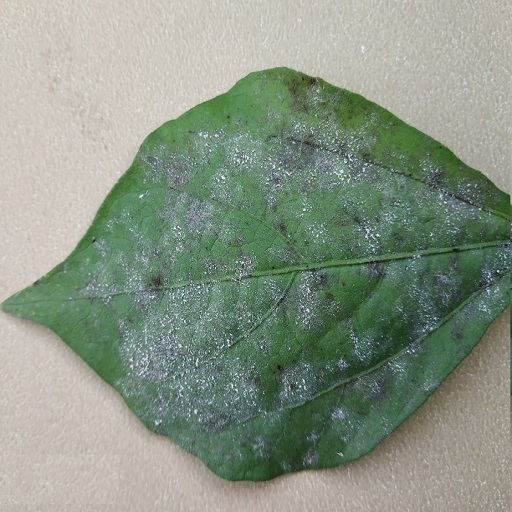
Label: Powdery Mildew